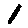
Label: 1